Kiki Dee

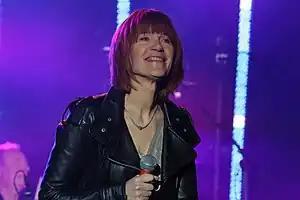
Dee in 2013

Pauline Matthews (born 6 March 1947), better known by her stage name Kiki Dee, is an English pop singer. Known for her blue-eyed soul vocals, she was the first female singer from the UK to sign with Motown's Tamla Records.